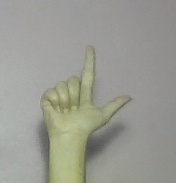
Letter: laam